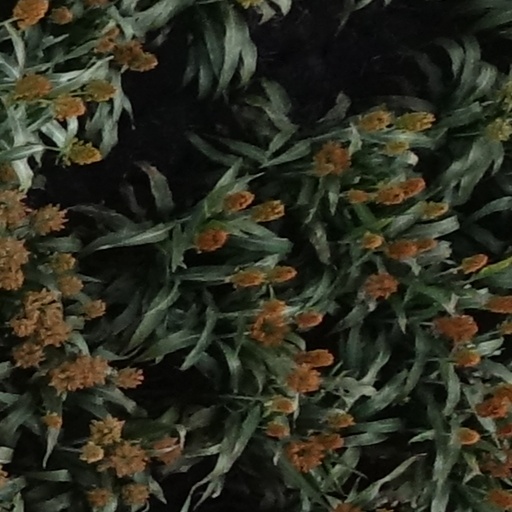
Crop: sorghum